Benton High School (Missouri)

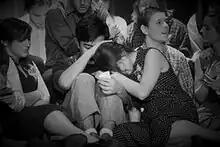

Benton's theatre department performs two plays each school year, one in the fall and one in the spring. In the past some plays have been "And A Child Shall Lead", "Dracula", "Our Town", "The Somewhat True Tale of Robin Hood", and "Big Boys Don't Cry". In November 2010, Benton performed its first musical in eleven years, "The Drowsy Chaperone". Since then the theatre has produced many musicals such as "The Phantom of the Opera", "Disney's The Little Mermaid", "Bring It On!", "Disney's Tarzan", and "The Wizard of Oz". Benton has participated in Starlight Theatre's "Blue Star Awards" and has been nominated for several categories and won their costume nomination for their 2015 production of "Glitz: The Little Miss Christmas Pageant Musical". The Theatre Department held a one-act festival each year, with the shows being directed by students and allowing both students and teachers to be involved as actors in the productions, to raise money for scholarships for students involved in theatre.